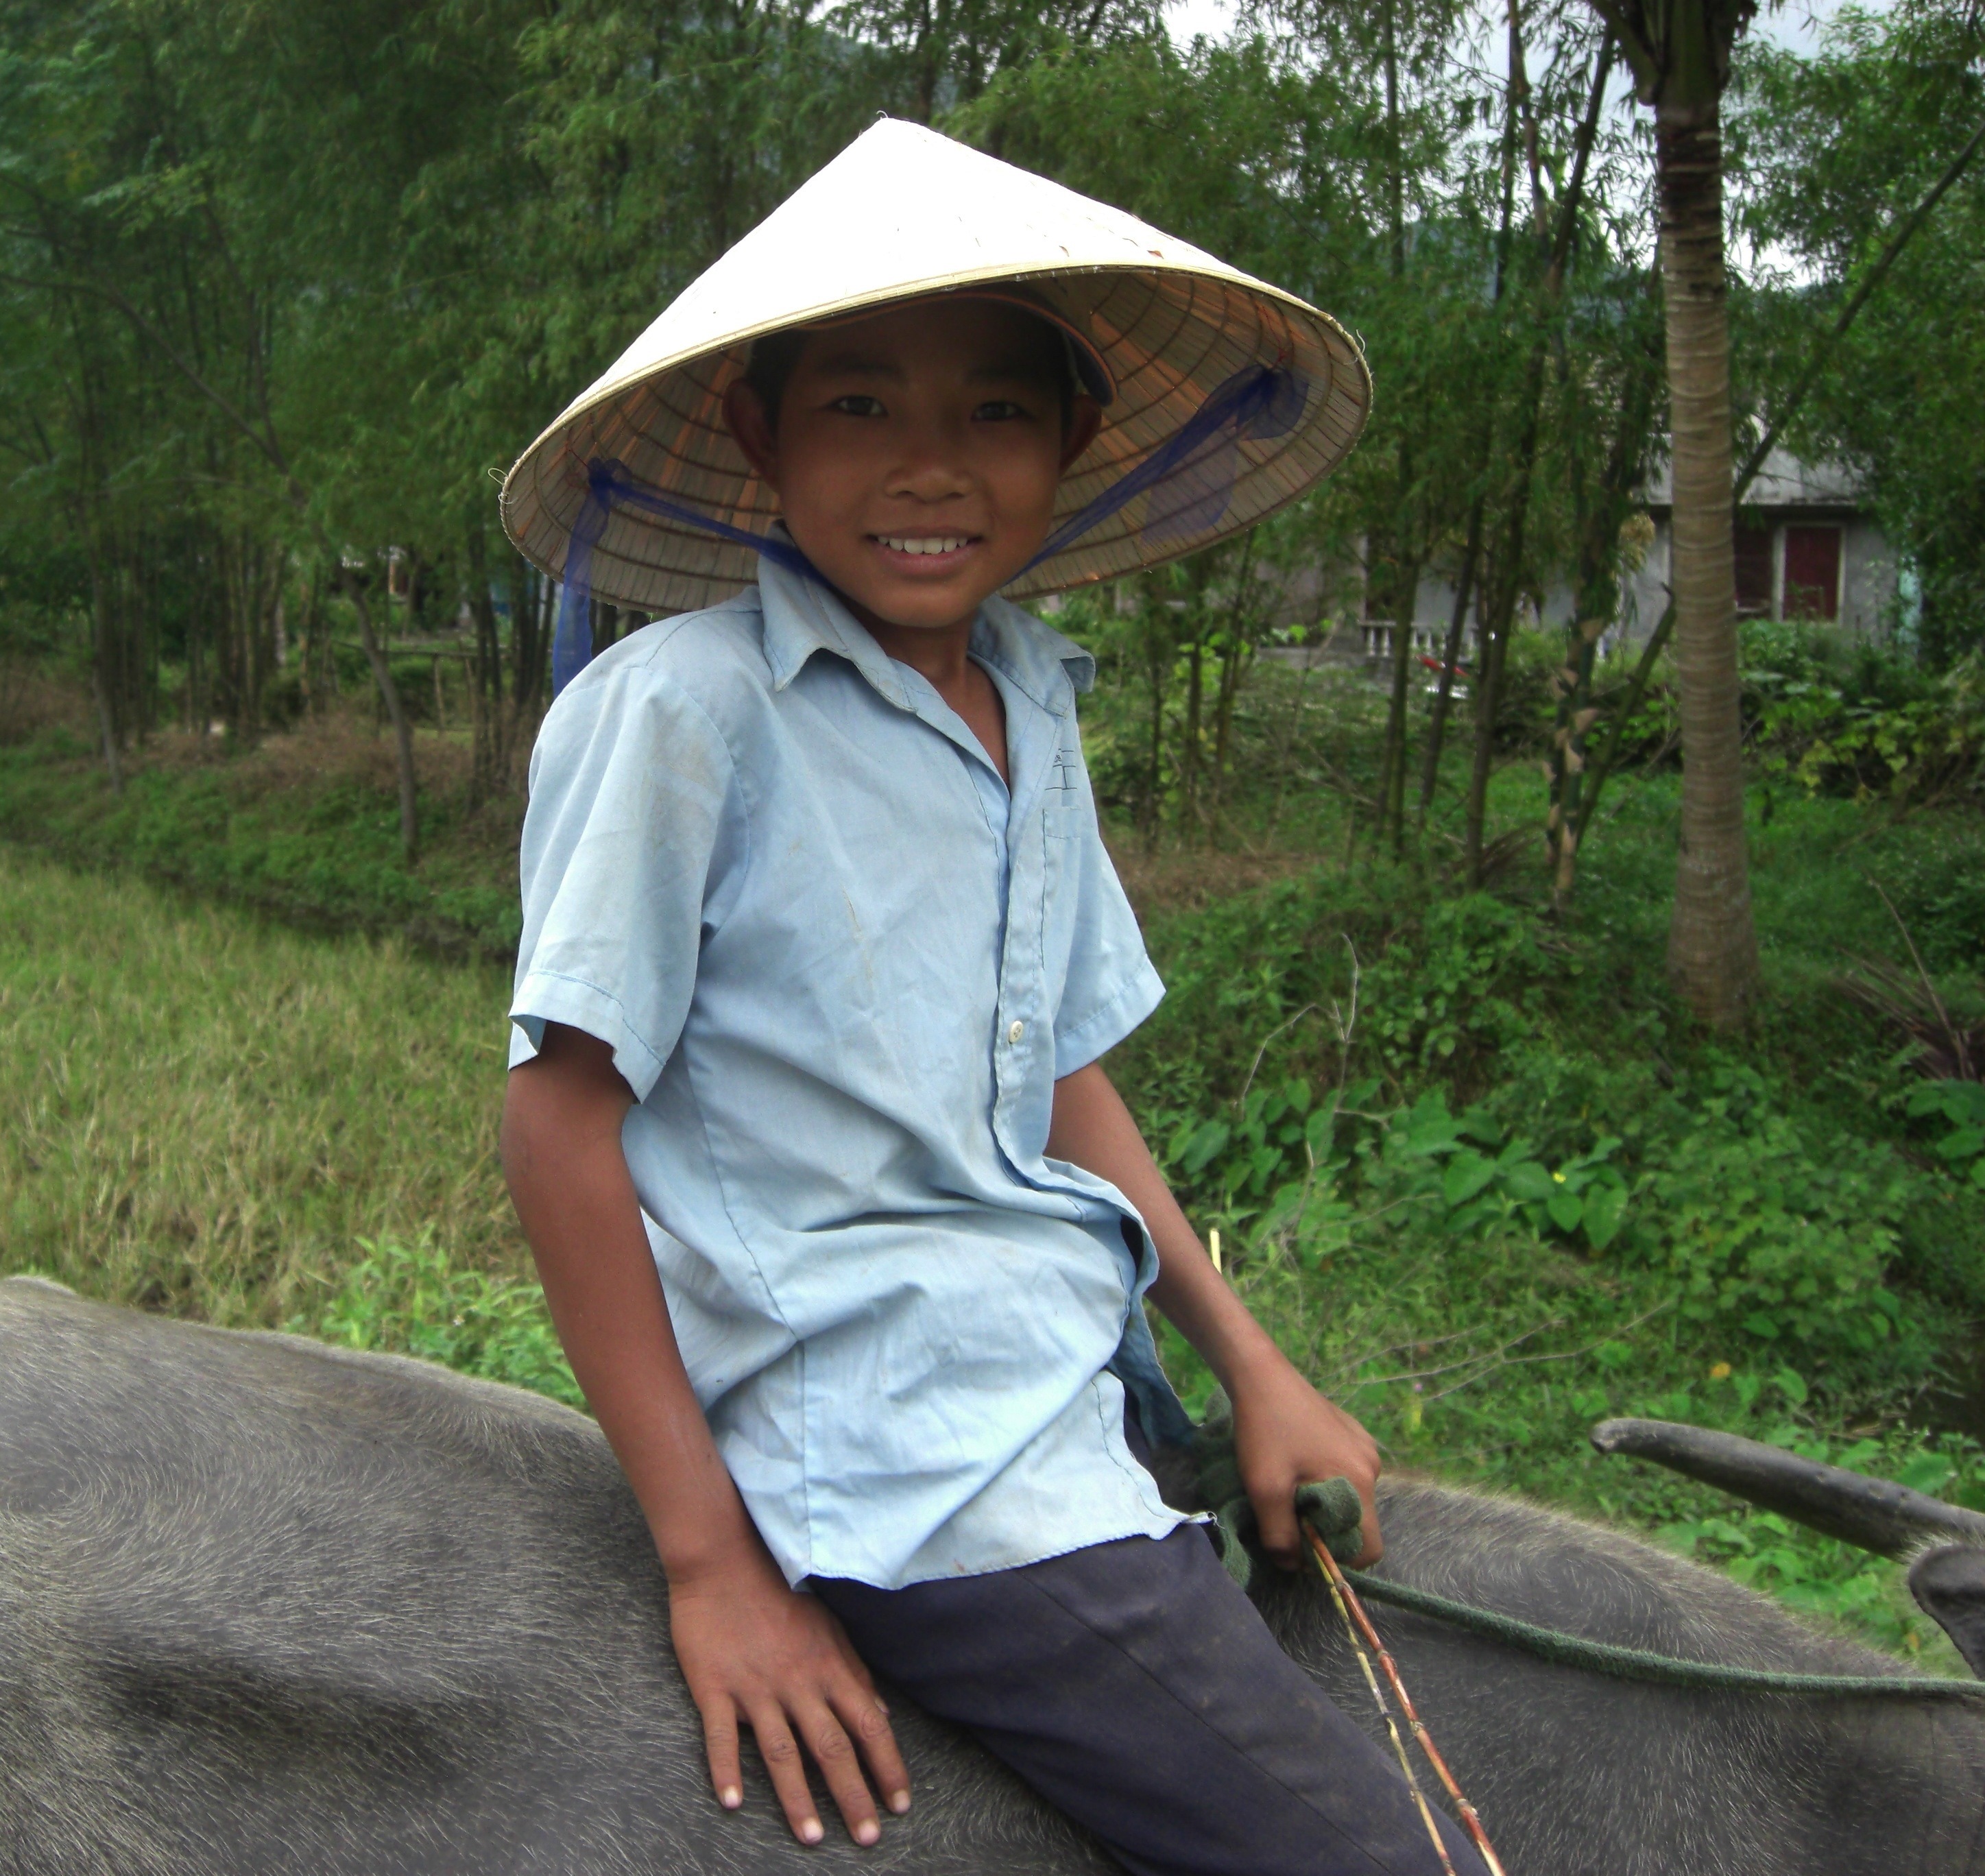
nature, grass, countryside, boy, country, rural, portrait, child, agriculture, smiling, plants, trees, riding, outside, vietnam, water buffalo